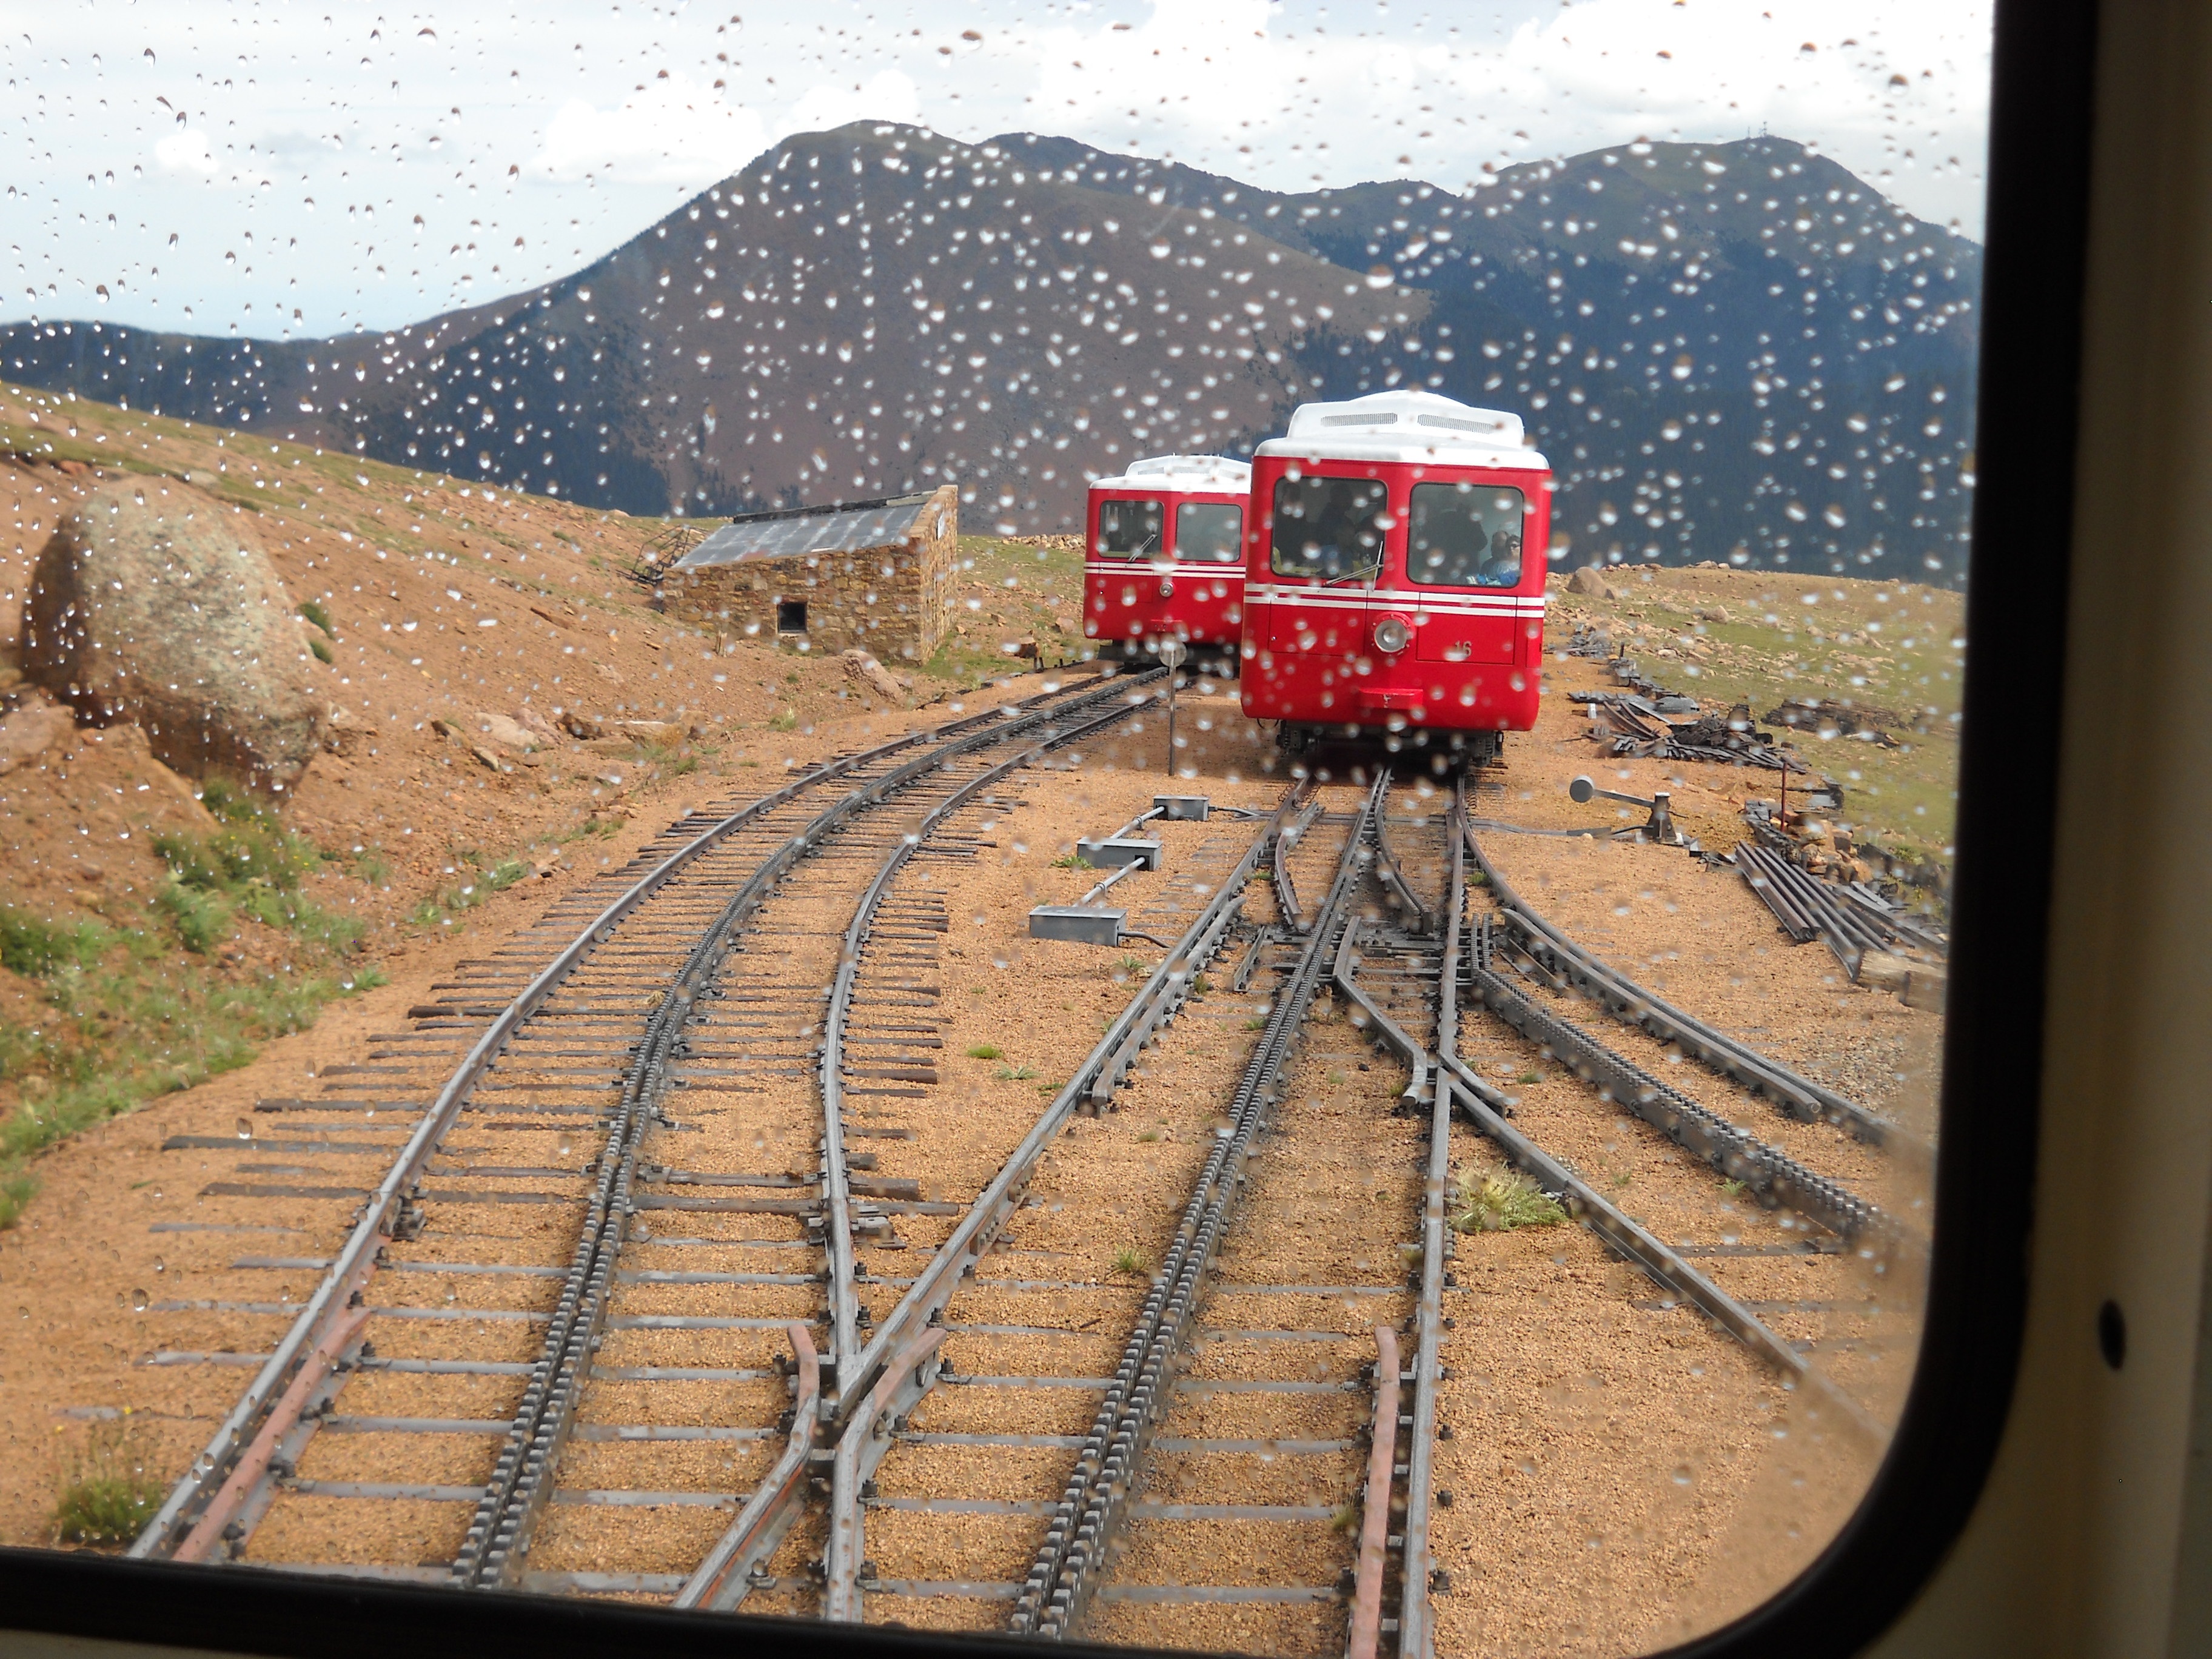
track, train, transport, vehicle, tracks, rainy, locomotive, mountains, rails, raindrops, rail transport, rolling stock, mountain train